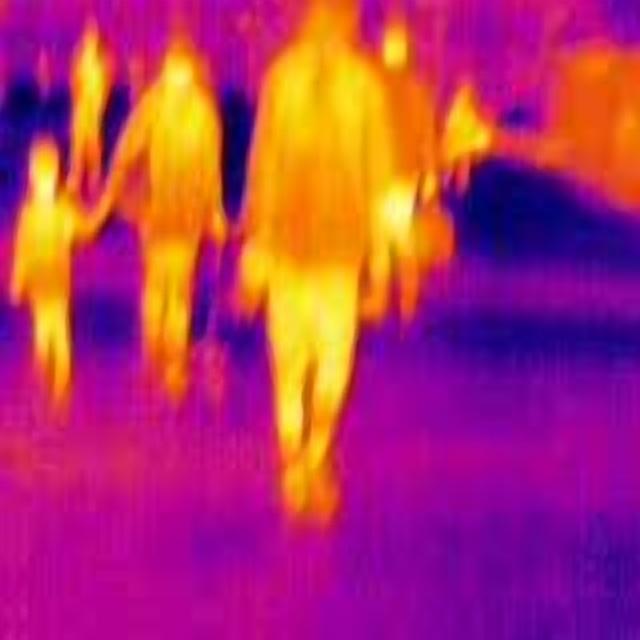
Detected objects:
label: person
label: person
label: person
label: person
label: person
label: person